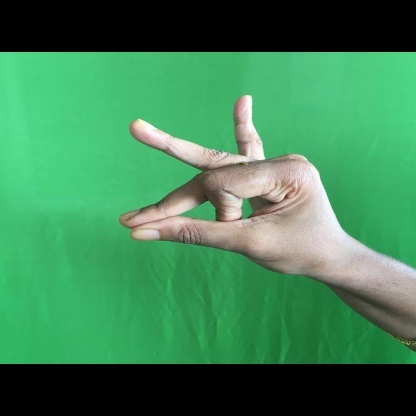
Mudra: Bramaram